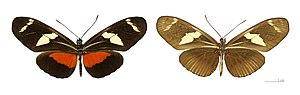
Heliconius est un genre de lépidoptères de la famille des Nymphalidae et de la sous-famille des Heliconiinae. Ils sont originaires d'Amérique tropicale et subtropicale.